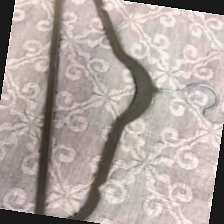
Label: no bracelet mod